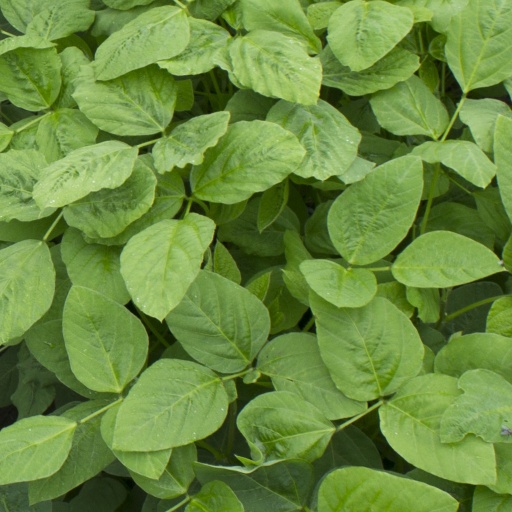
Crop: soybean